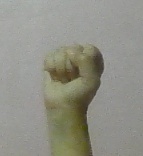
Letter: saad